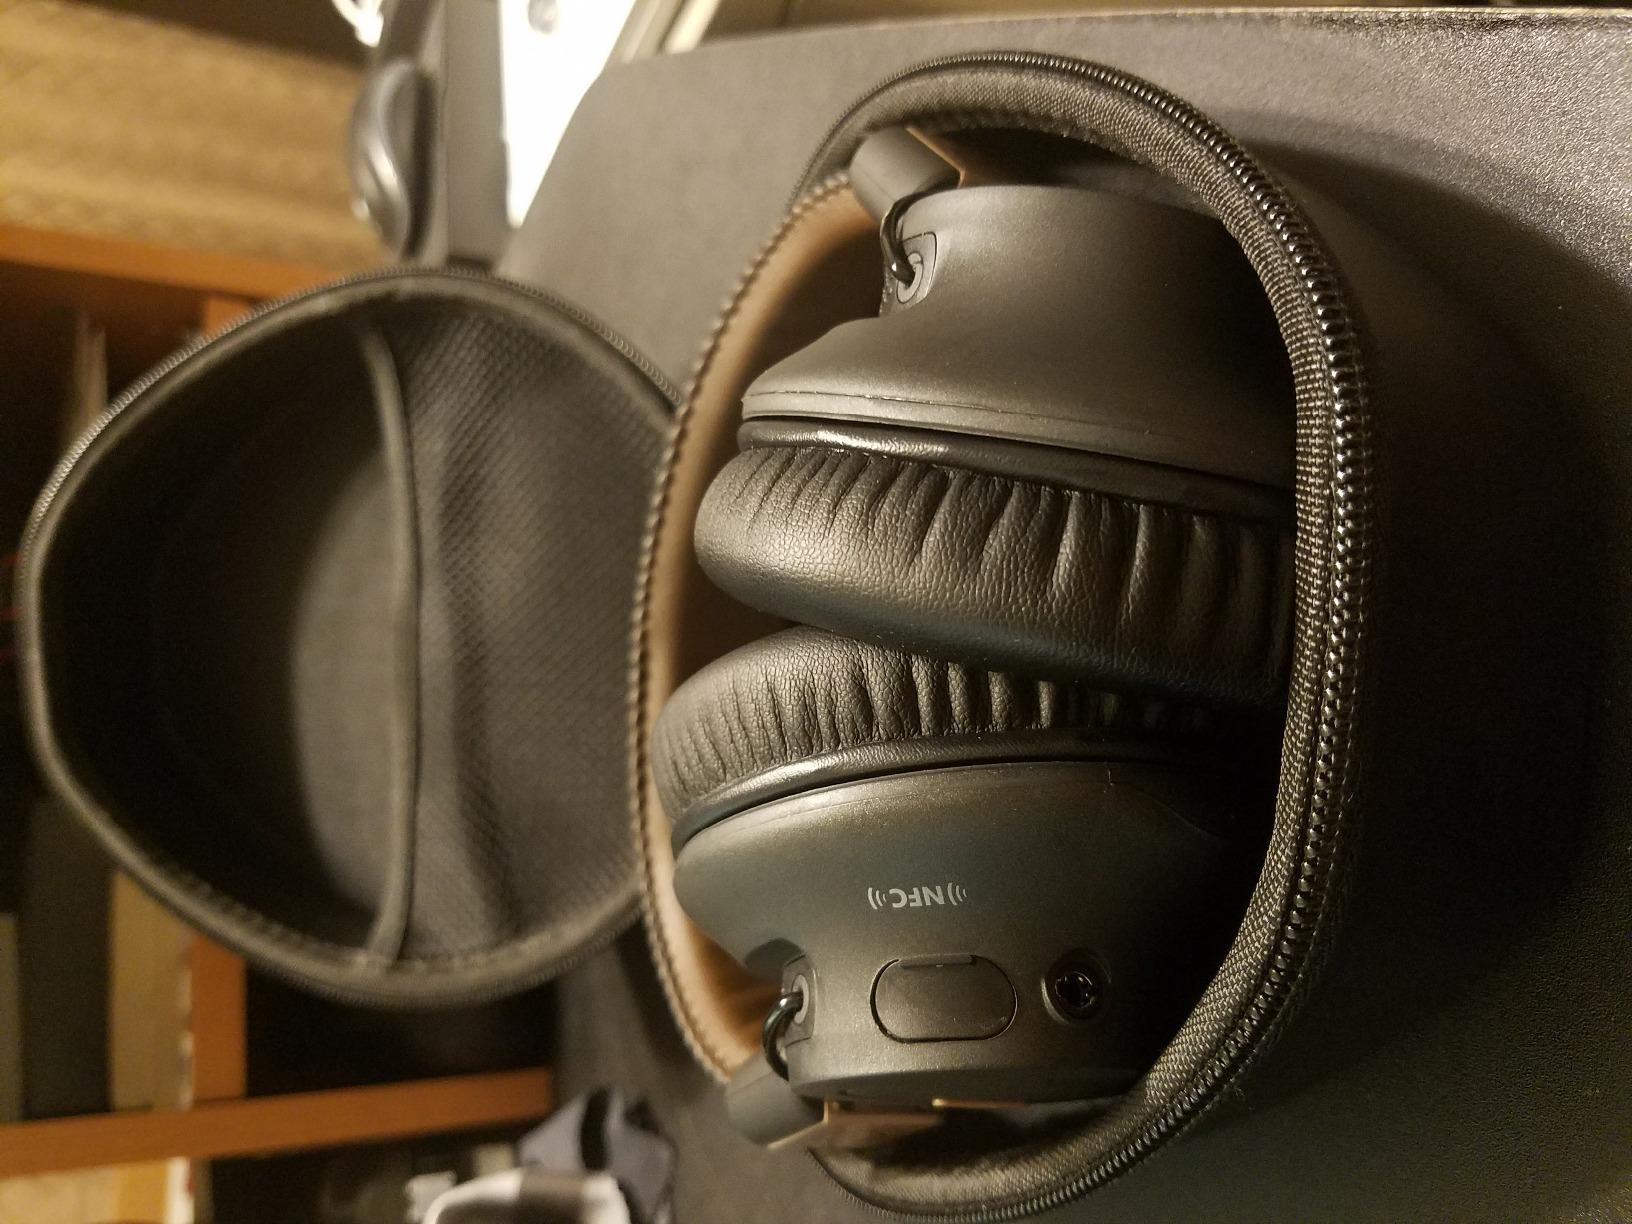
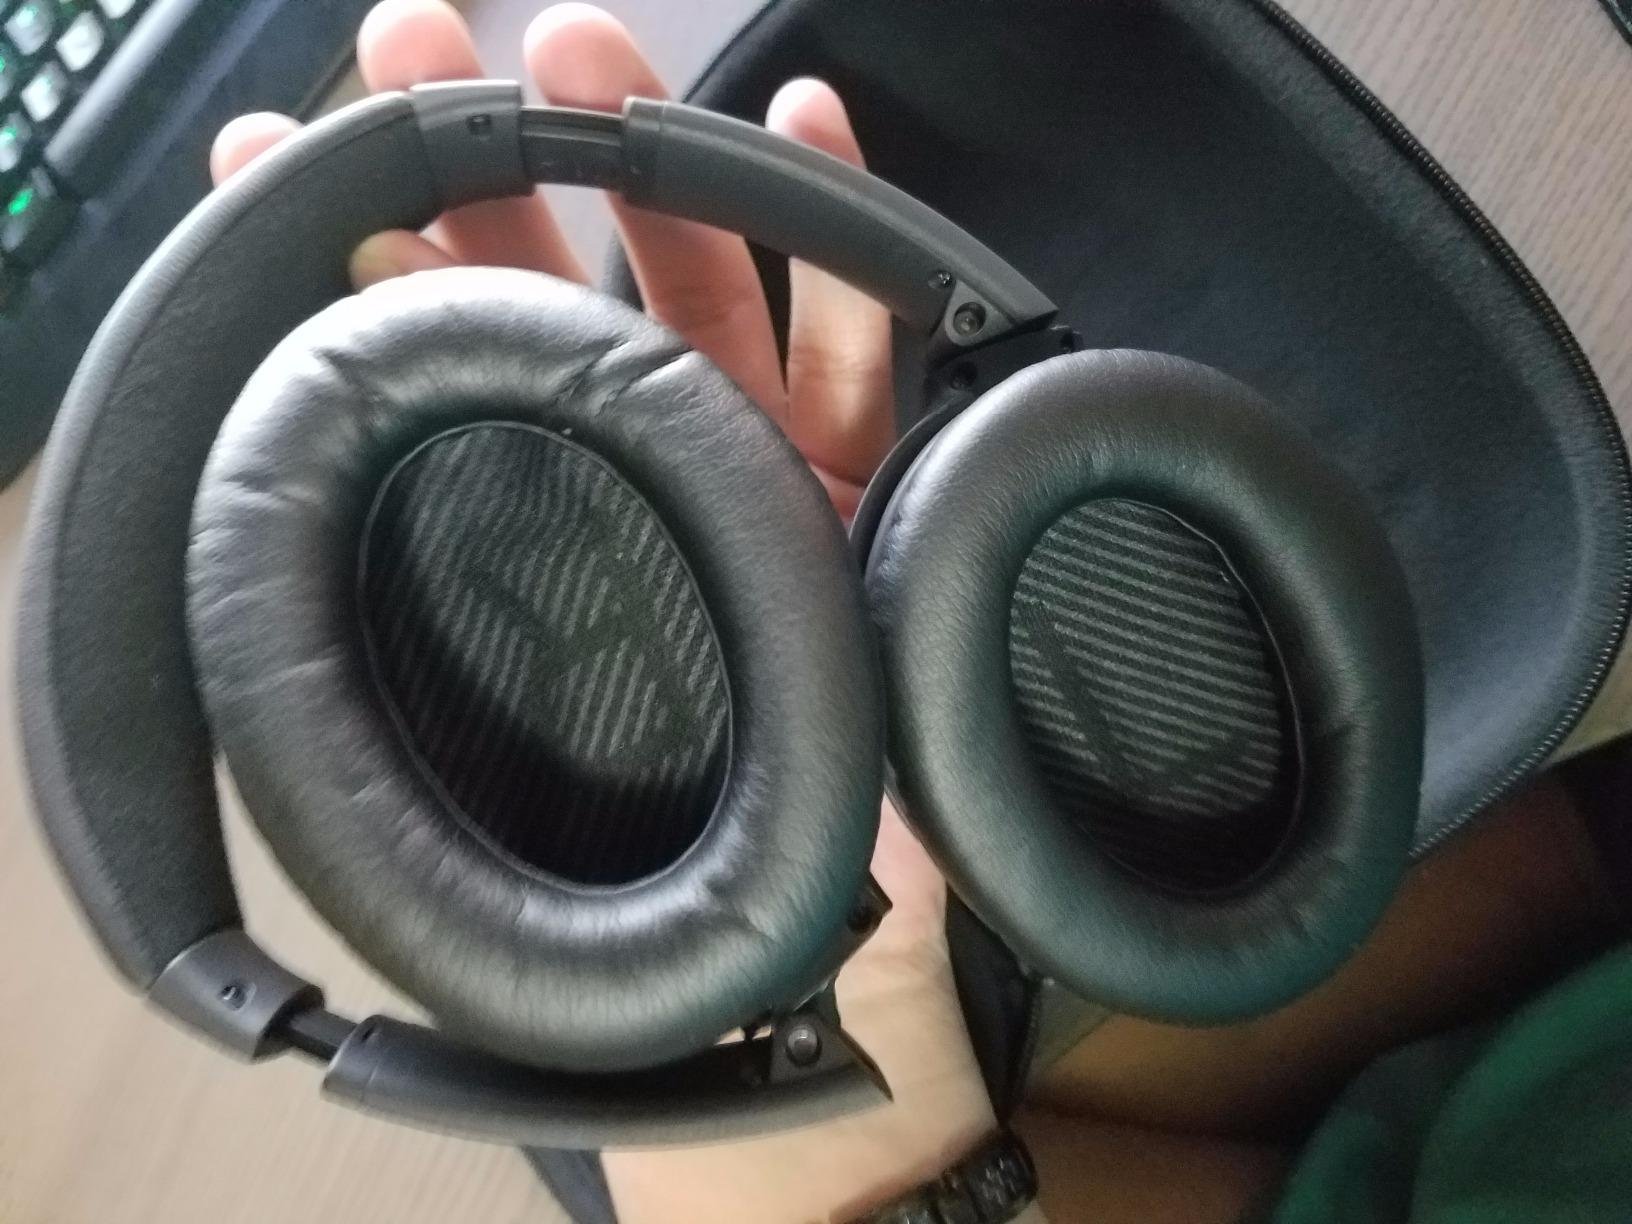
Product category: headphones
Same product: no